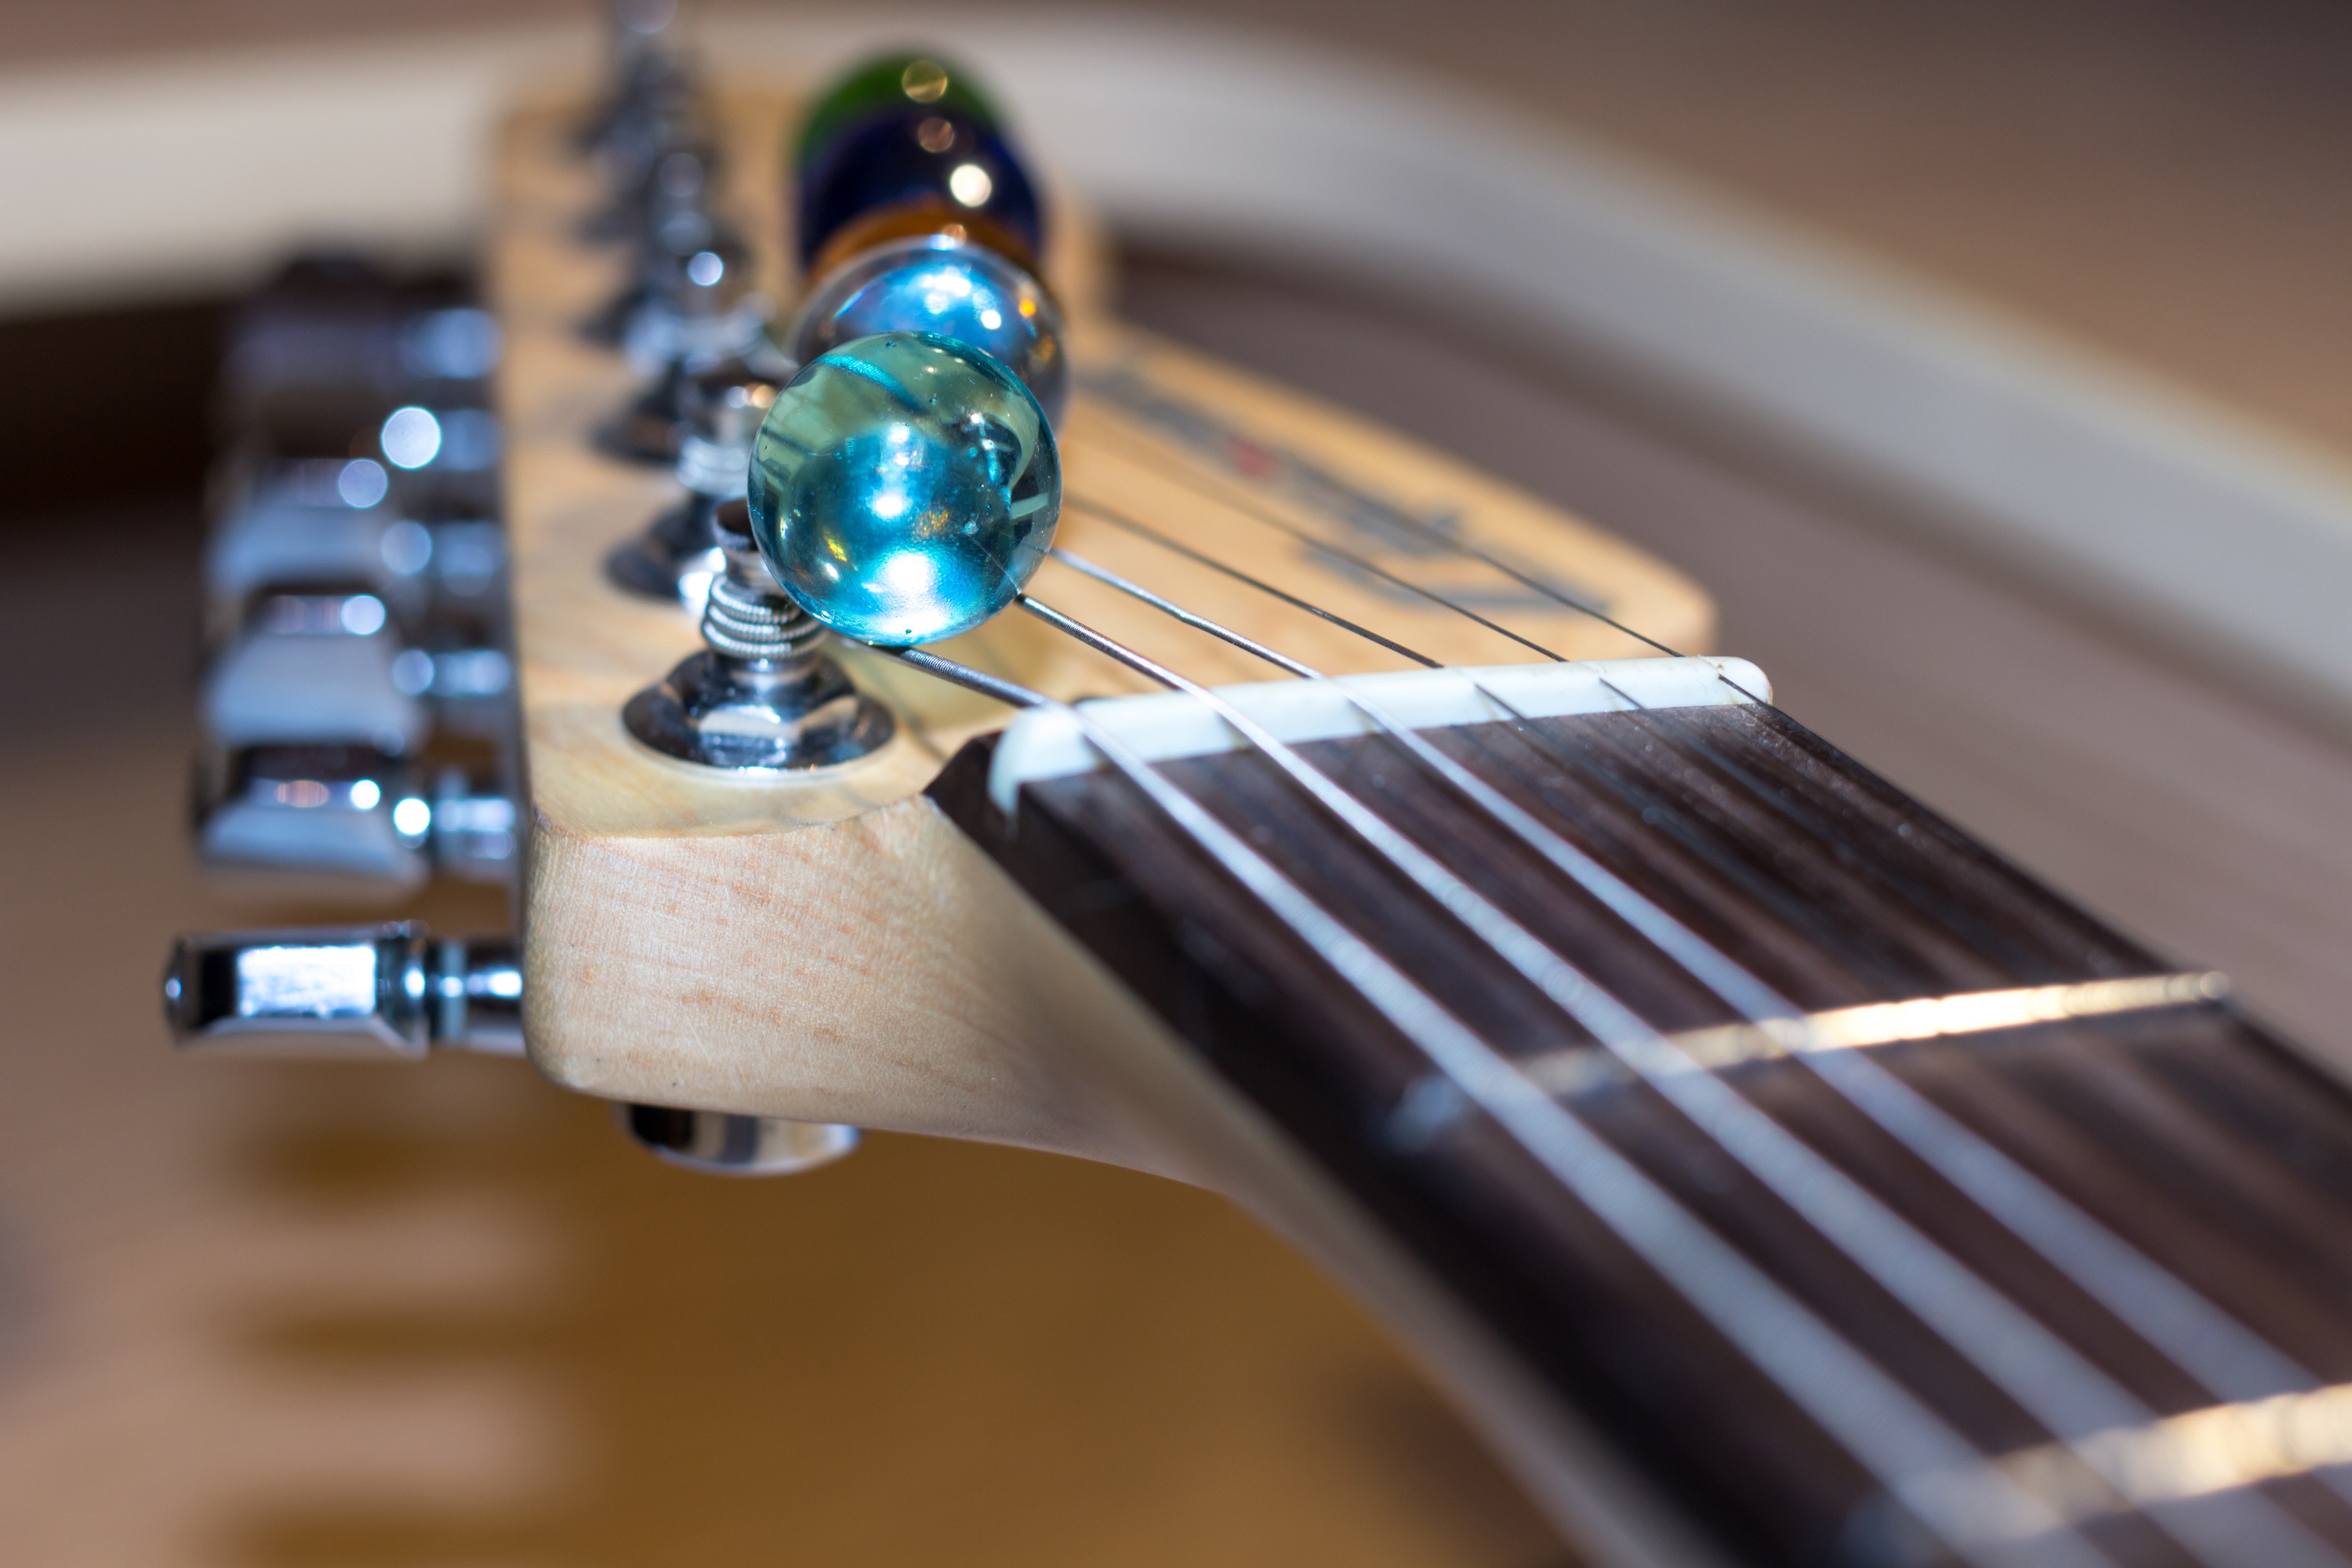
music, blur, guitar, acoustic guitar, electric guitar, musical instrument, sheet music, ukulele, strings, large, bass guitar, vulture, string instrument, bowed string instrument, plucked string instruments, slide guitar